Tracy Hines

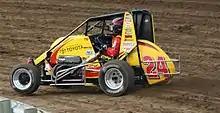
Hines' 2013 USAC Midget Car

Hines continued his career in the USAC ranks for several years before returning to NASCAR competition in 2013, driving in the Camping World Truck Series for ThorSport Racing in the inaugural Mudsummer Classic on the dirt at Eldora Speedway. Hines finished 13th in the event after starting in 16th.